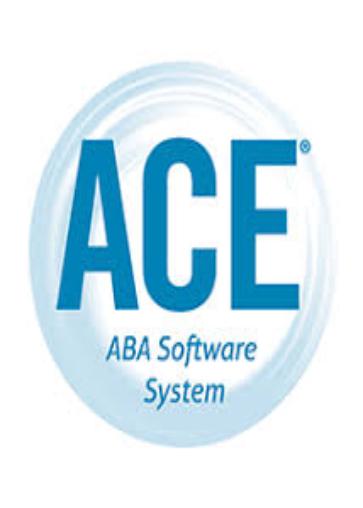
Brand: ACE Team
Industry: Others